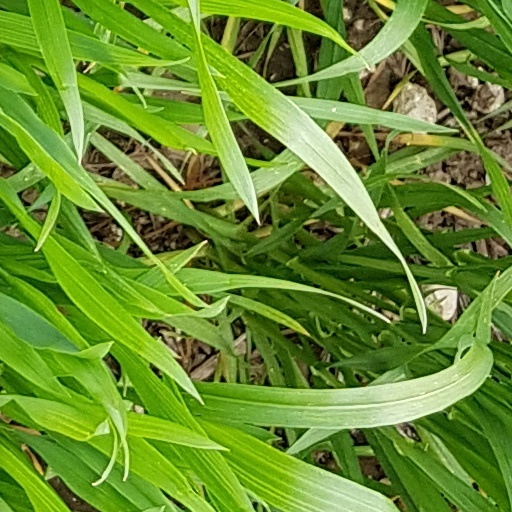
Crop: wheat